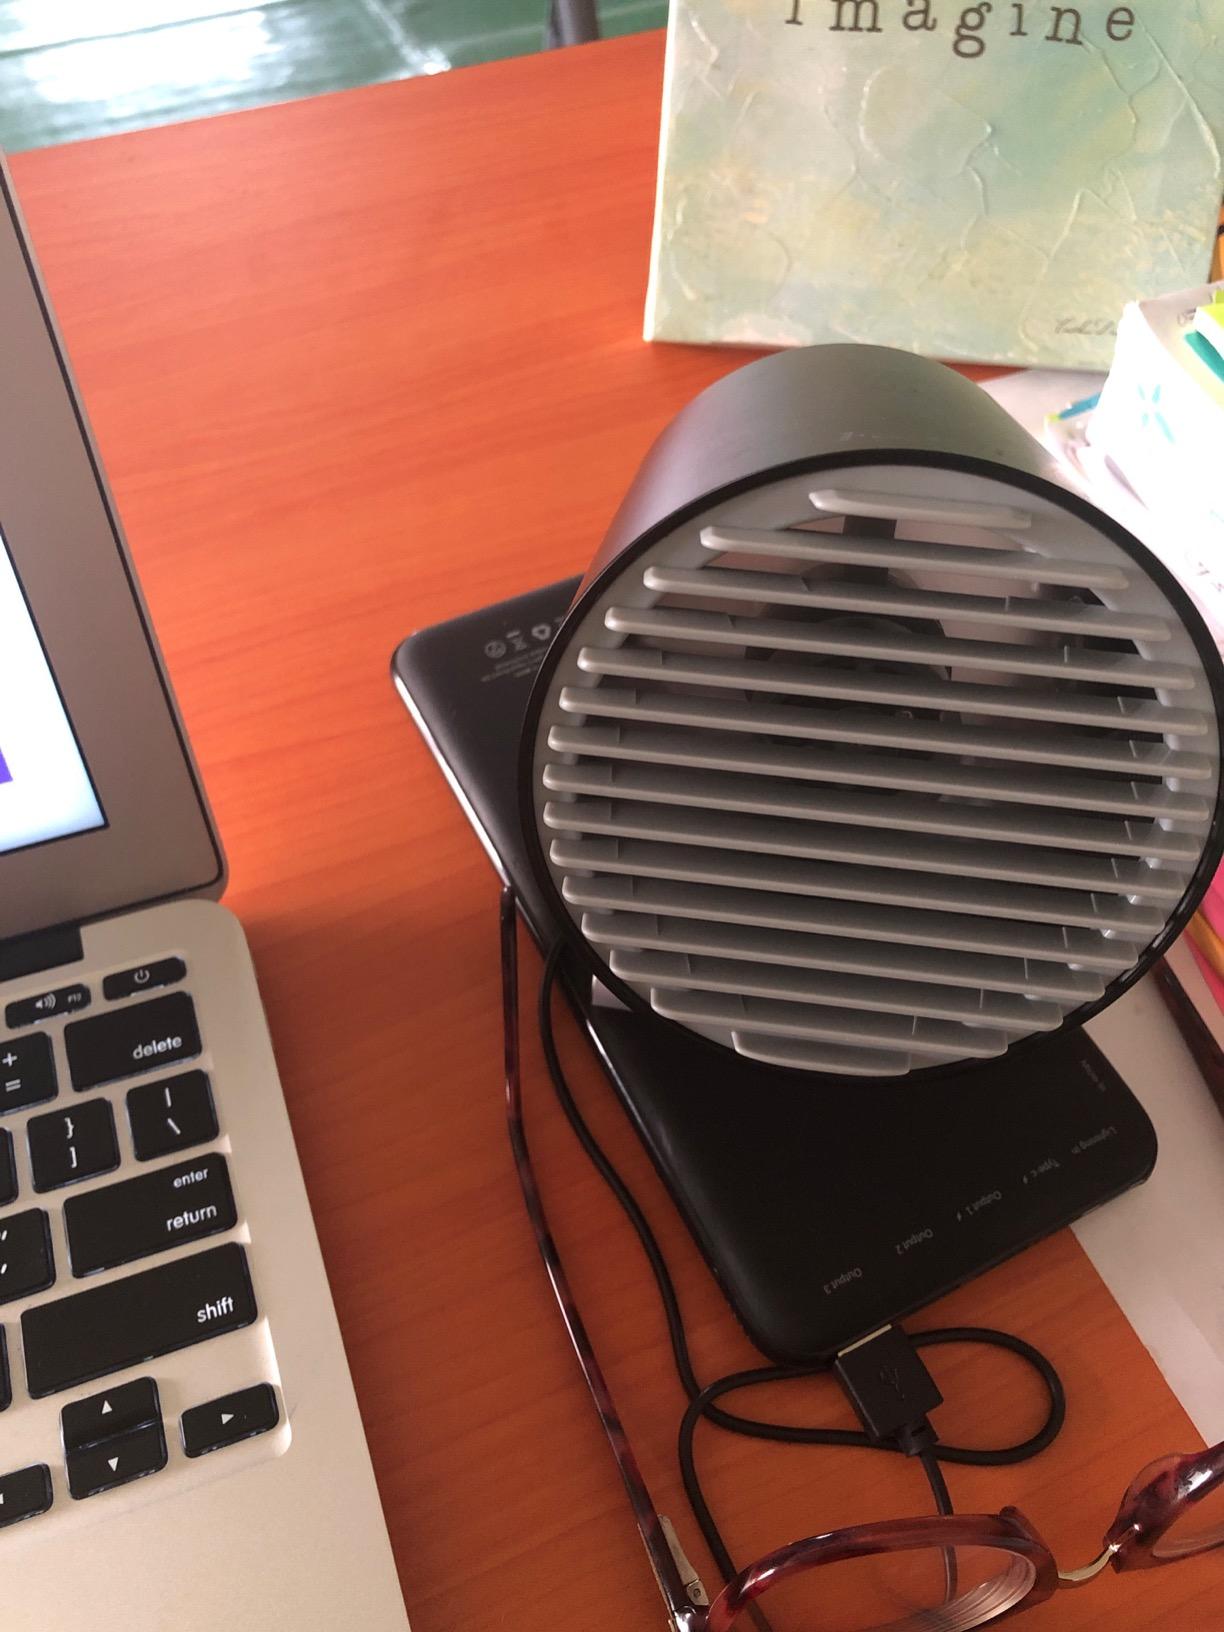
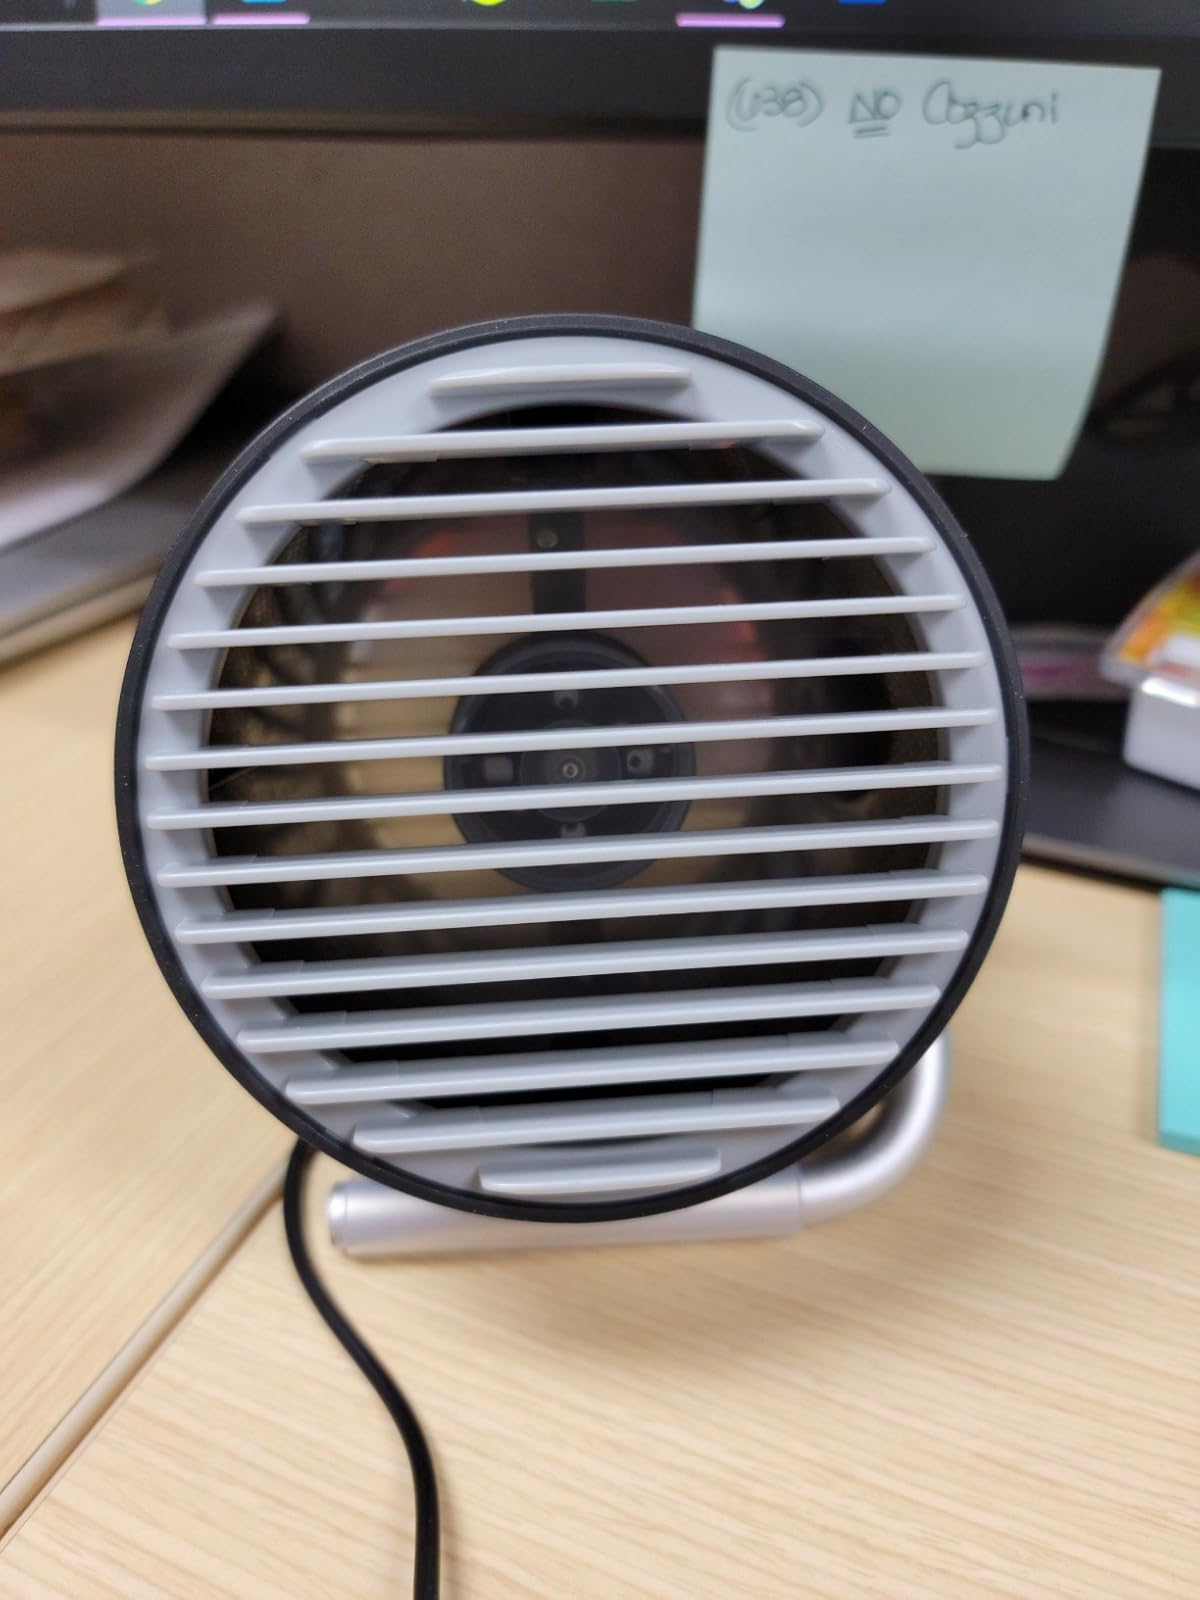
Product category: fan
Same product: yes